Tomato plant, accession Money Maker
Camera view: tilt-top (135 deg); turntable rotation: 60 degrees
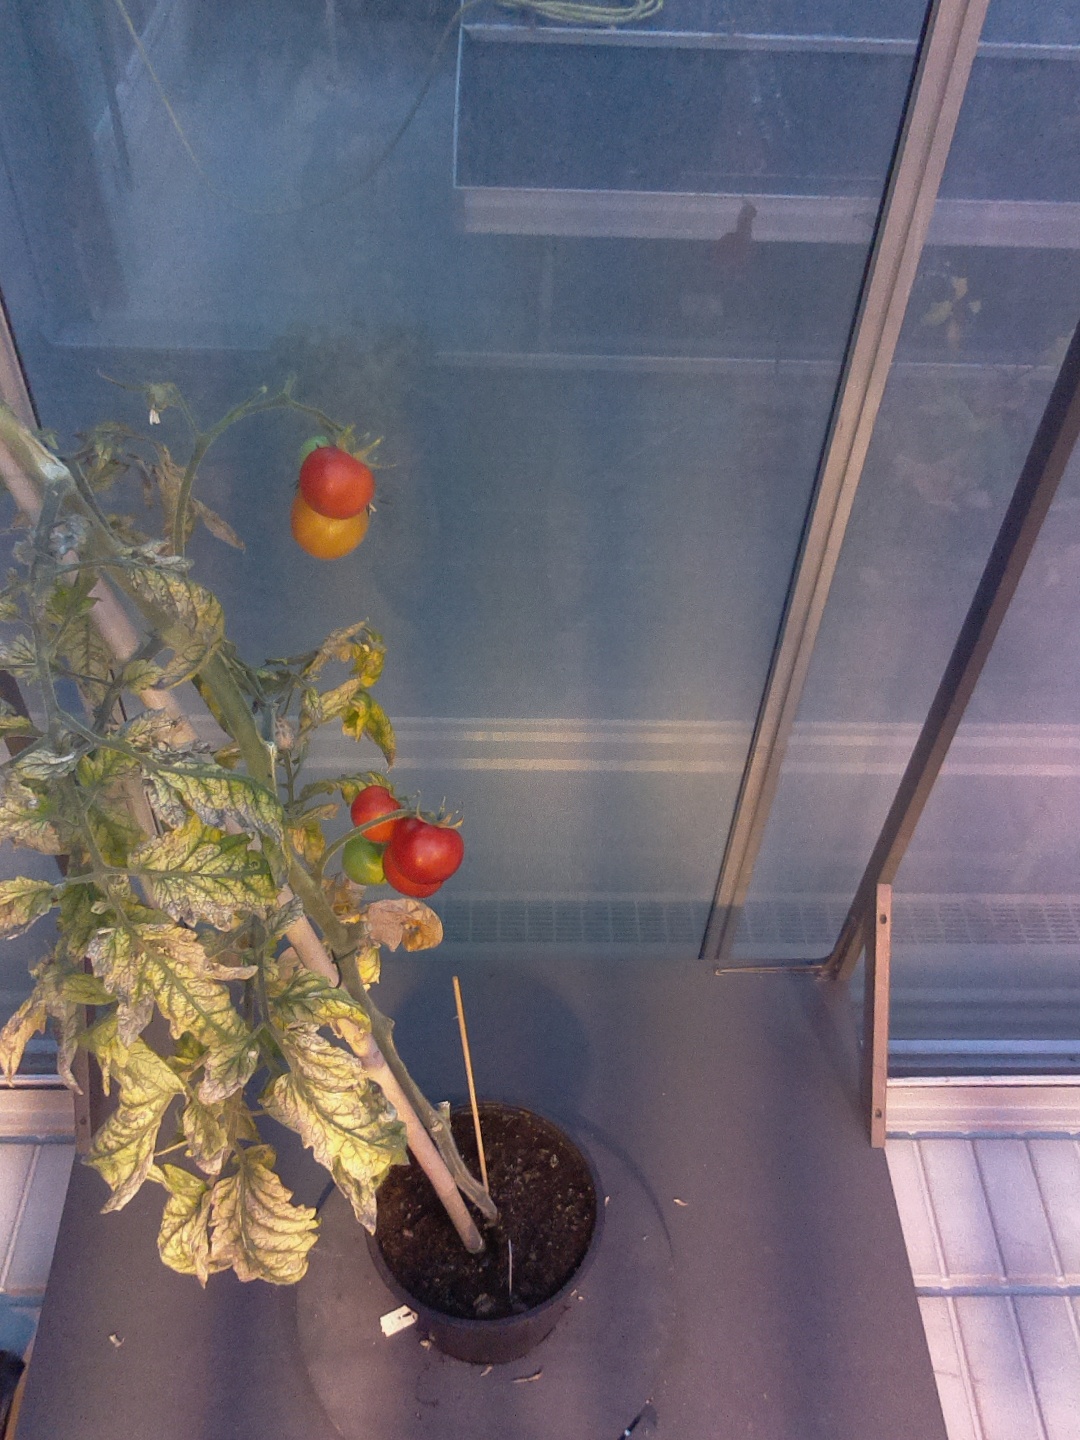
BBCH growth stage 89: 90%-100% of fruits show typical fully ripe color